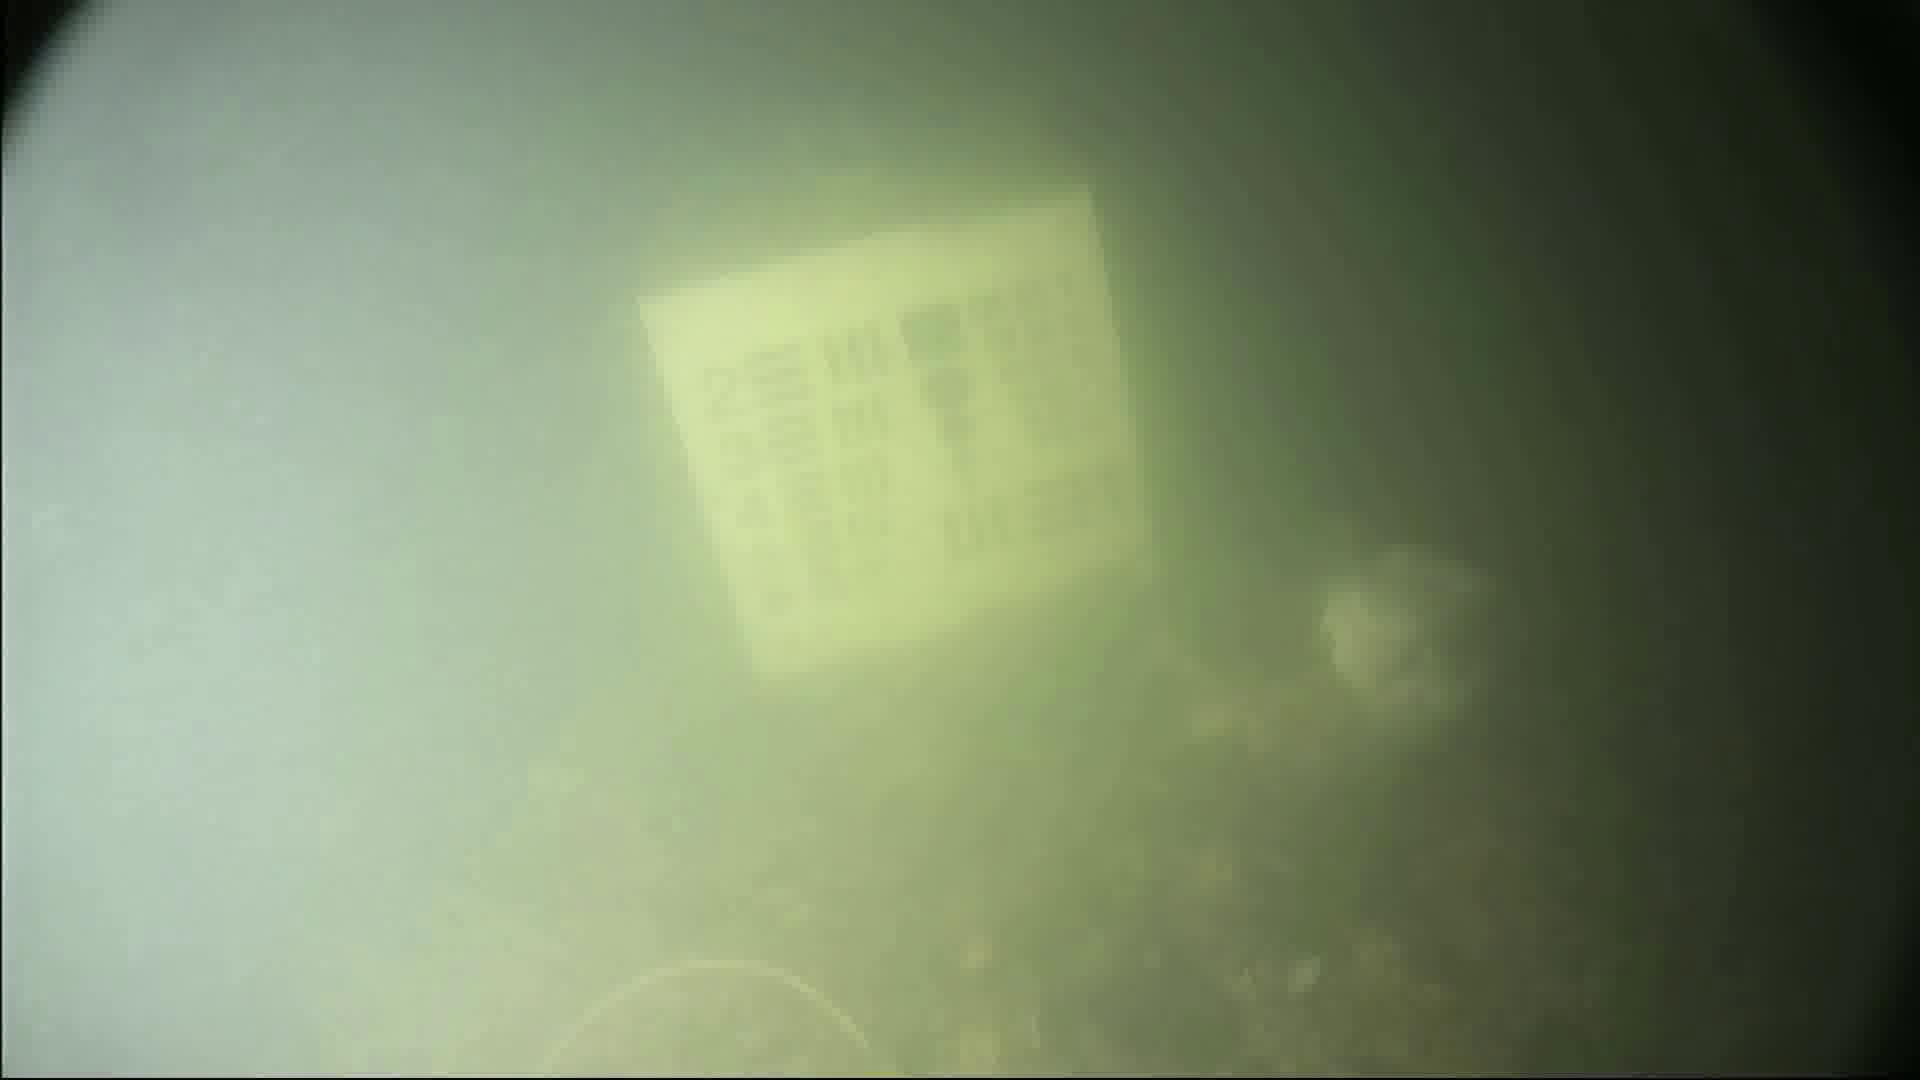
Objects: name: fish